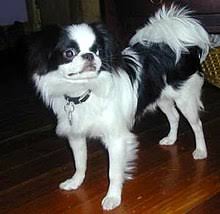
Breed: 249-n000106-Japanese_spaniel